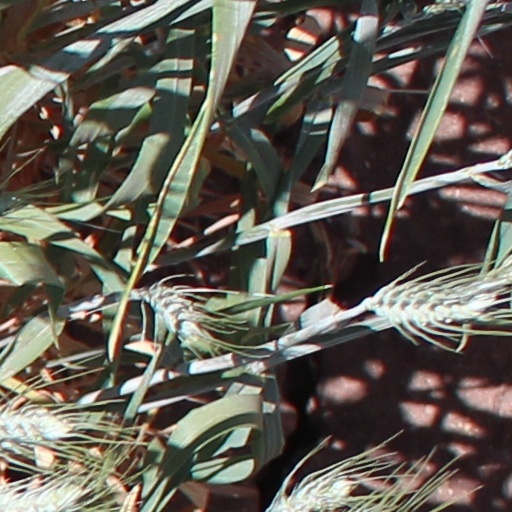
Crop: wheat